Illinois Basin

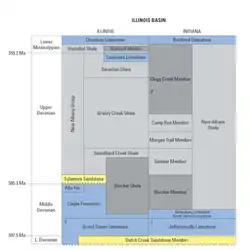
Devonian stratigraphic column

The basin is bordered on the northeast by the Kankakee Arch, on the southeast by the Cincinnati Arch, on the south by the Pascola Arch, on the southwest by the Ozark Dome, on the northwest by the Mississippi River Arch, and on the north by the Wisconsin Arch. The New Madrid seismic zone and the Wabash Valley seismic zone intersect the southern portion of the basin.